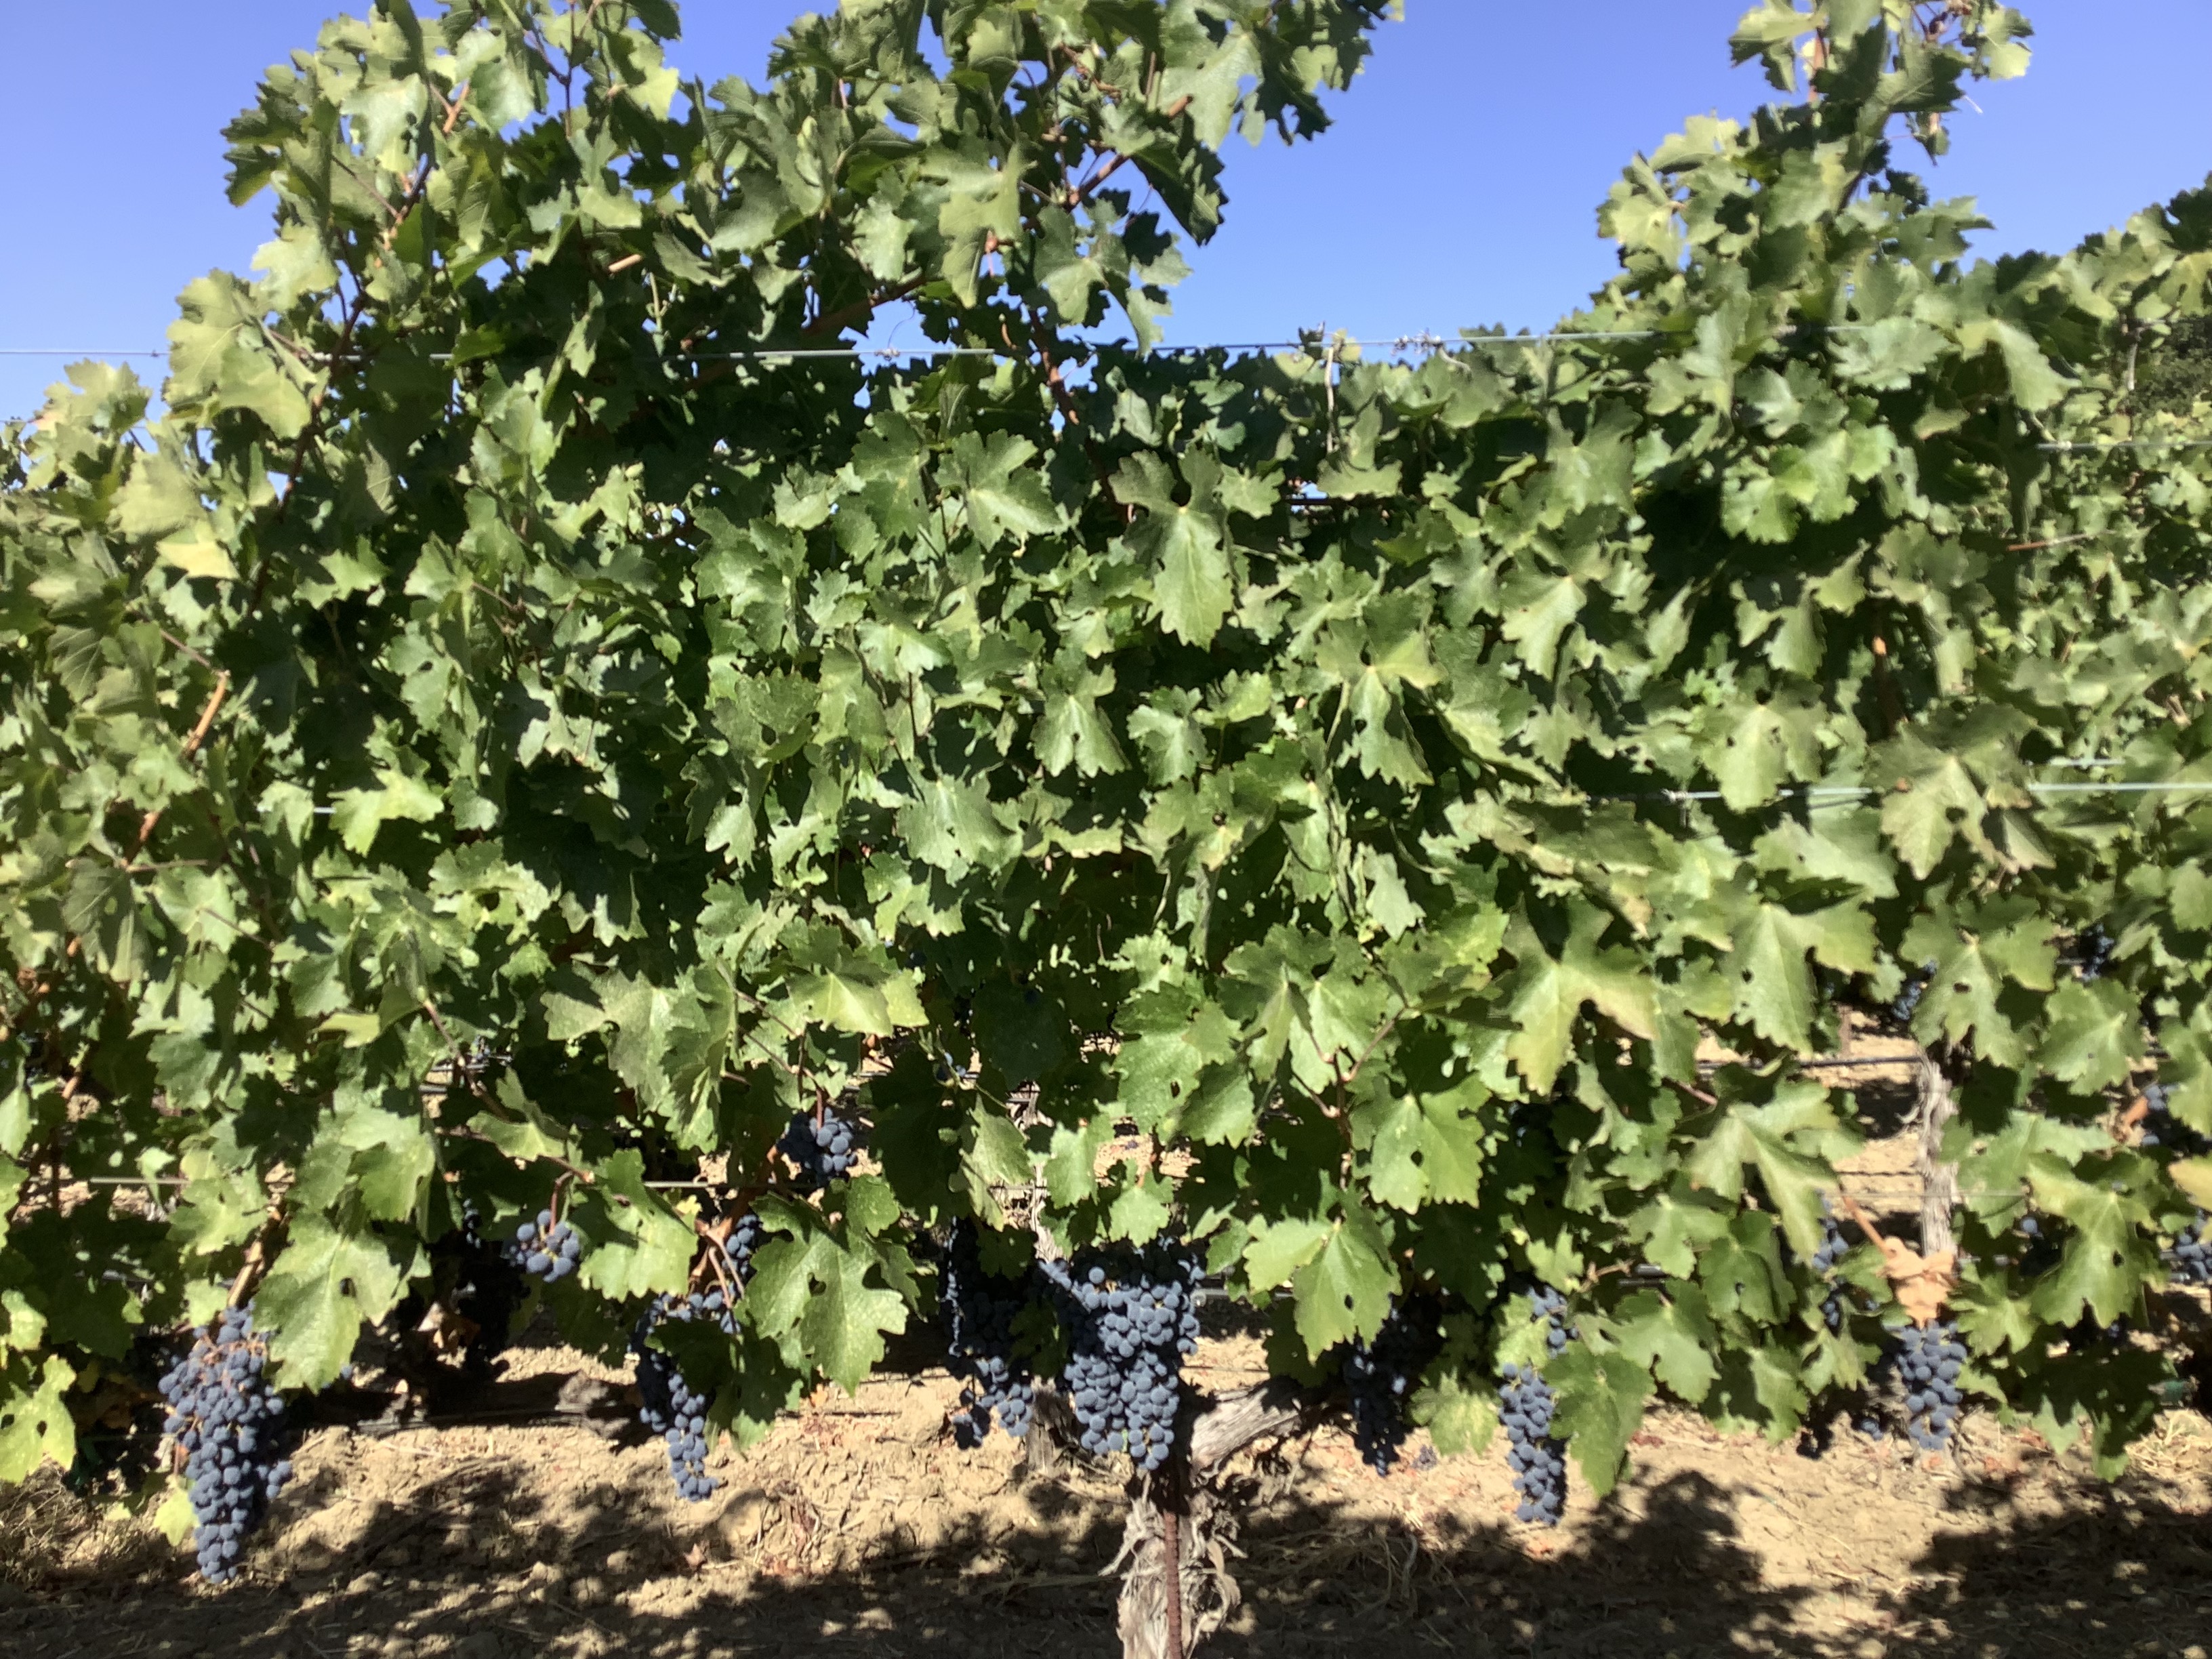
Label: No Virus